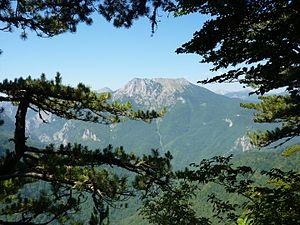
Le parc national de Sutjeska, qui couvre une superficie d'environ 172 km², est le plus ancien parc national de Bosnie-Herzégovine.